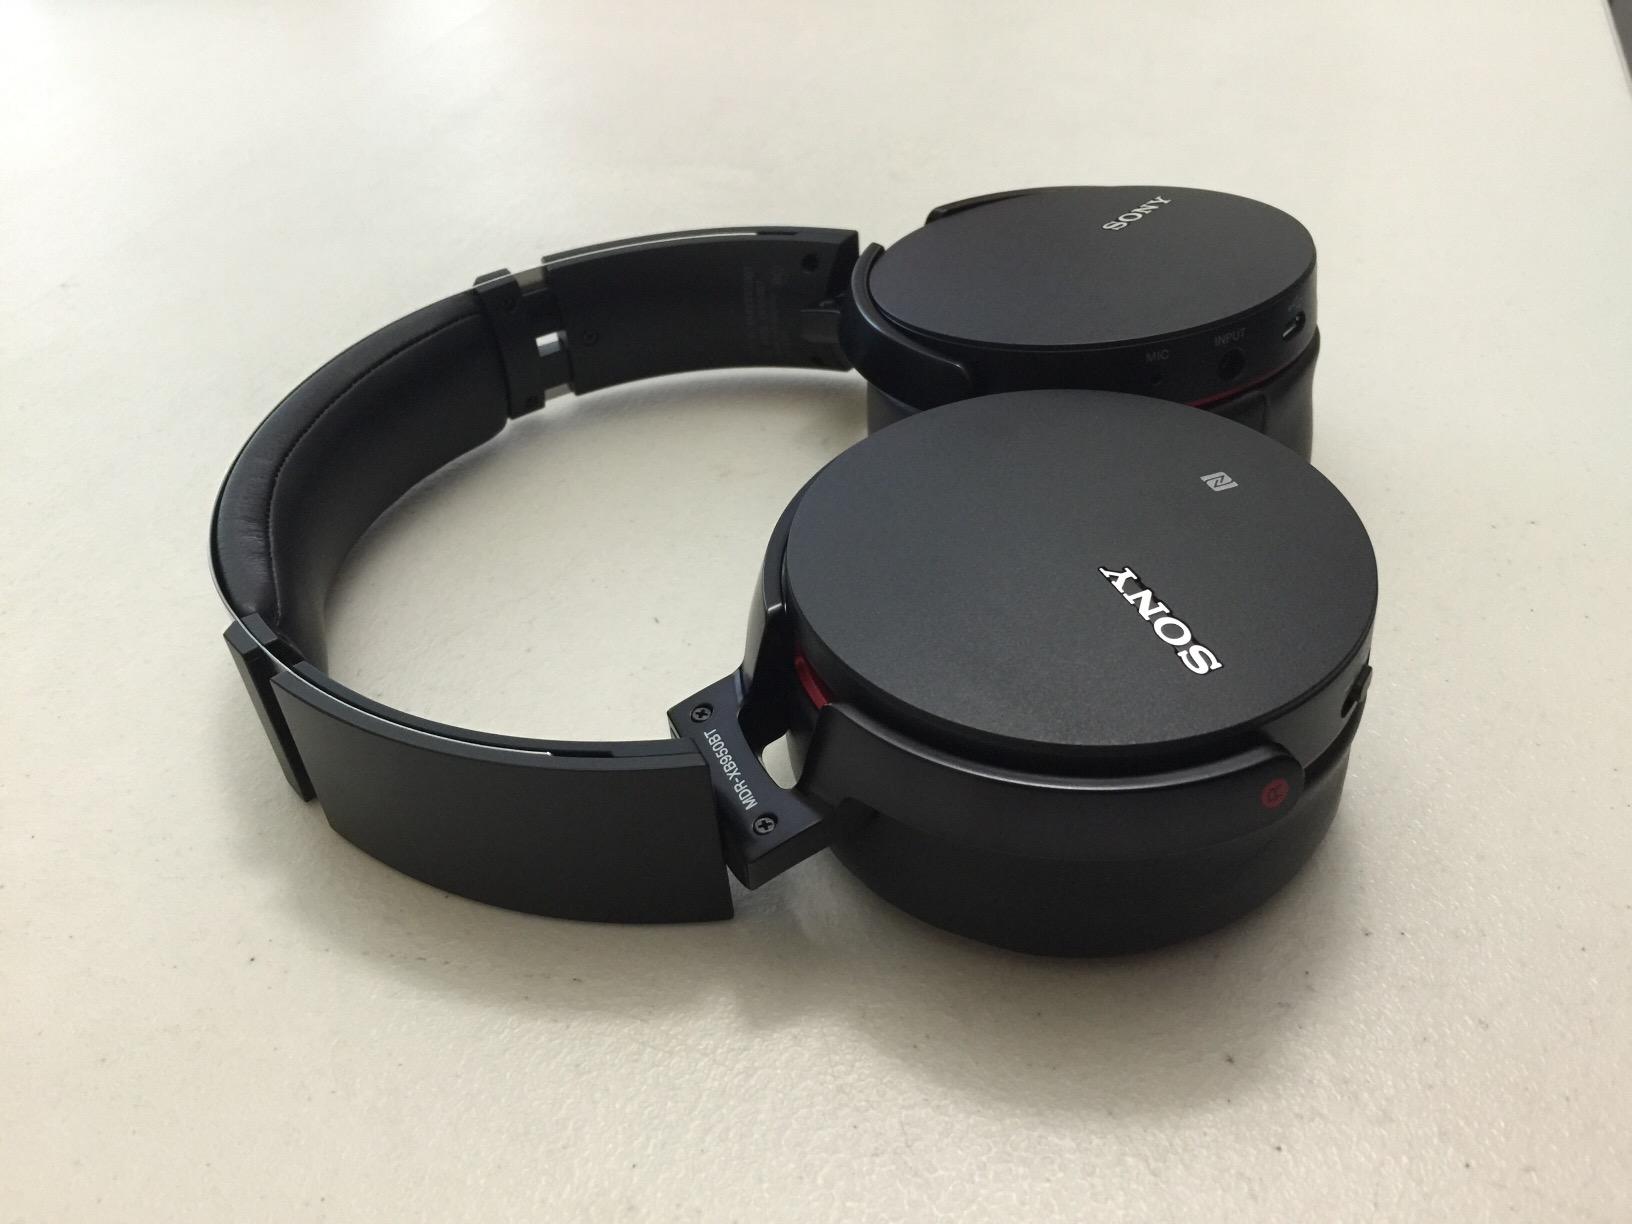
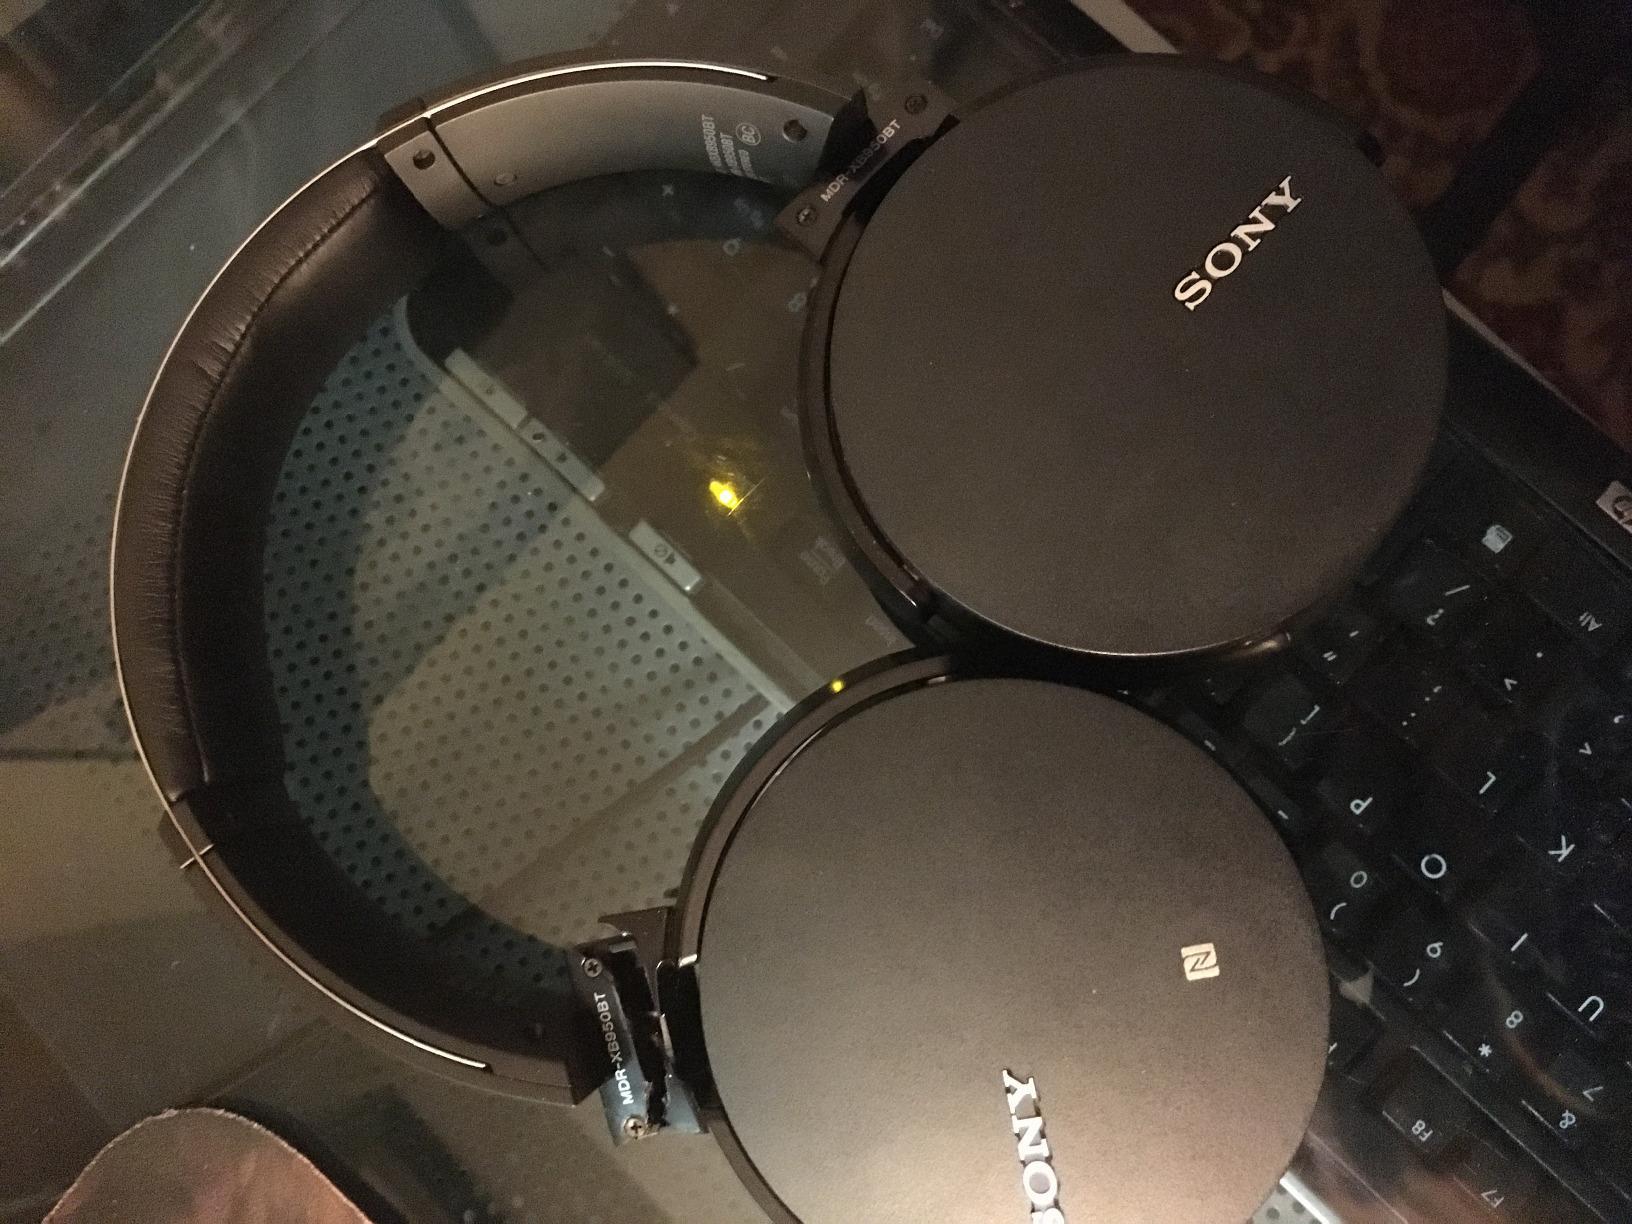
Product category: headphones
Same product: yes